Ostrovo, Croatia

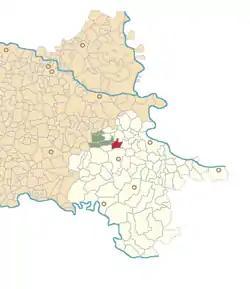

Ostrovo is a village located in the Municipality of Markušica, within Vukovar-Syrmia County, eastern Croatia. Situated on the borderlands between historical regions of Slavonia and Syrmia, it spans an area of 16.3 km² and had a population of 408 as of the 2021 census.